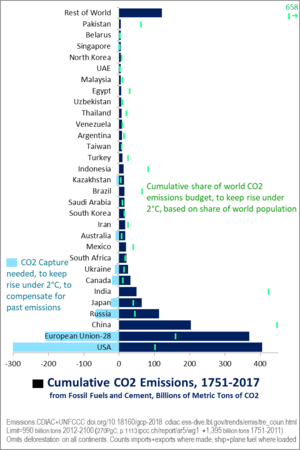
Un budget carbone, un quota d’émissions ou des émissions acceptables représentent la limite supérieure des émissions de dioxyde de carbone total qui permettraient de rester en dessous d'une température moyenne mondiale donnée. Un budget carbone peut également être associé à d'autres variables climatiques telles que le forçage radiatif.